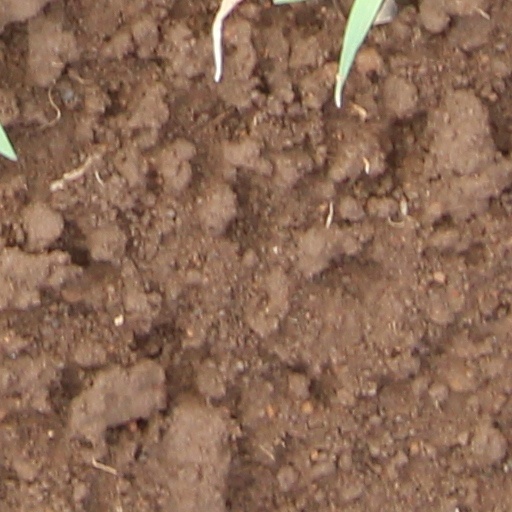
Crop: wheat